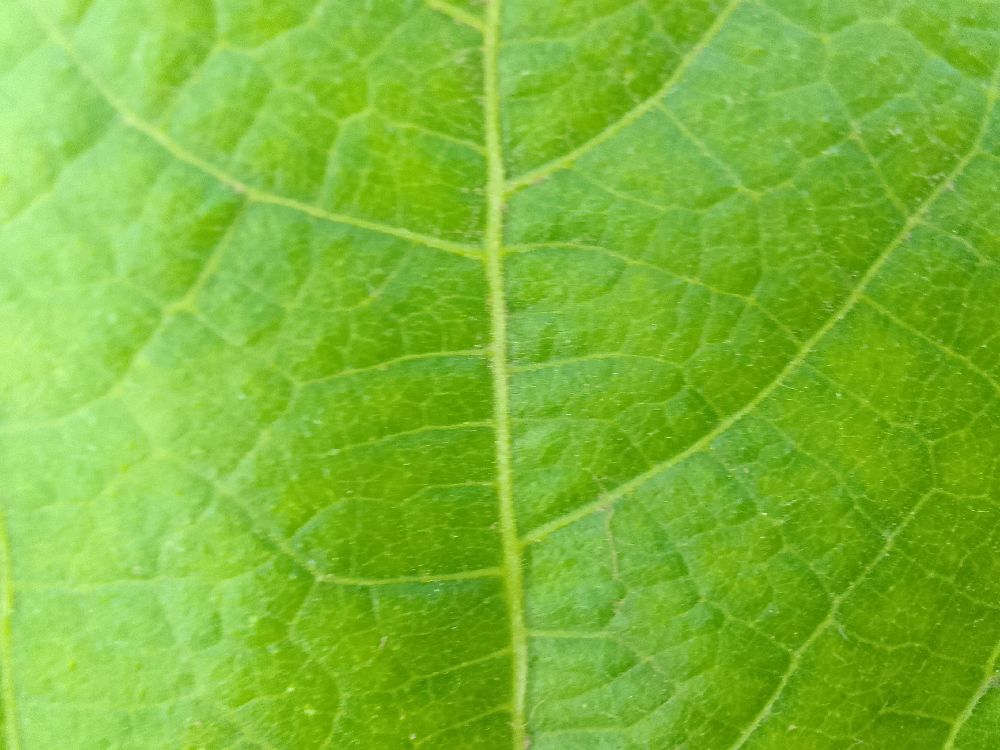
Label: healthy